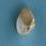
Maize quality: Bad